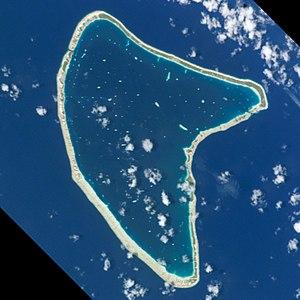
Aratika est un atoll situé dans l'archipel des Tuamotu en Polynésie française dans le sous-groupe des Îles Palliser. Il est administrativement rattaché à la commune de Fakarava. Depuis 1977, Aratika fait partie des sept atolls de la commune de Fakarava classés Réserve de biosphère par l’UNESCO.